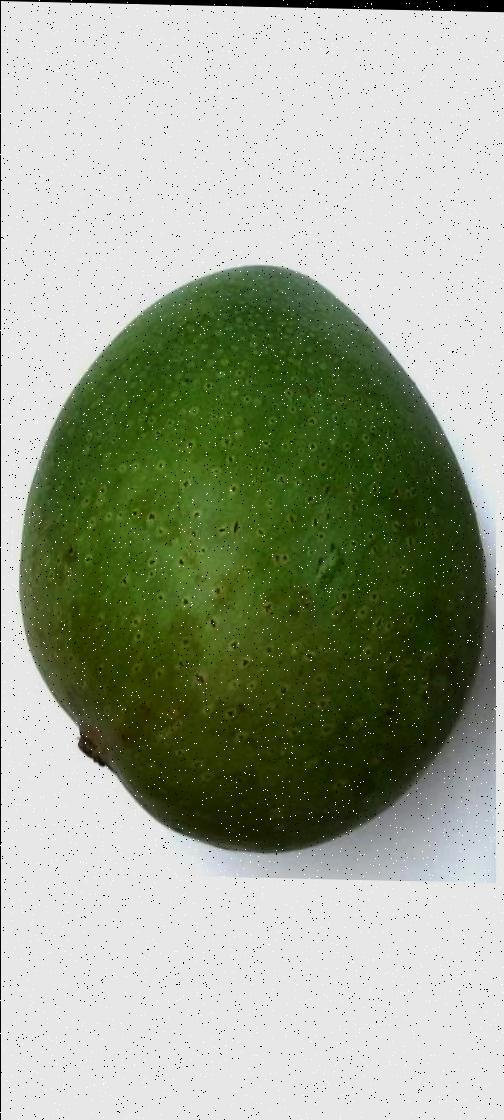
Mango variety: Ashshina Zhinuk